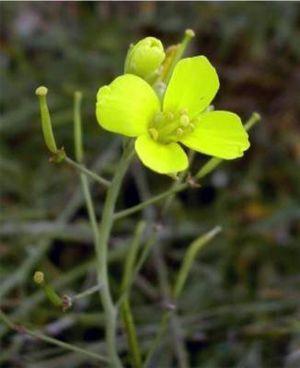
La Diplotaxis à feuilles étroites, Roquette sauvage ou Roquette jaune, est une plante comestible de la famille des Brassicacées.